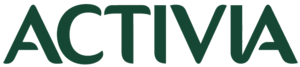
Activia est une marque commerciale appartenant à la Compagnie Gervais Danone pour ses transformations laitières incorporant du bifidus.